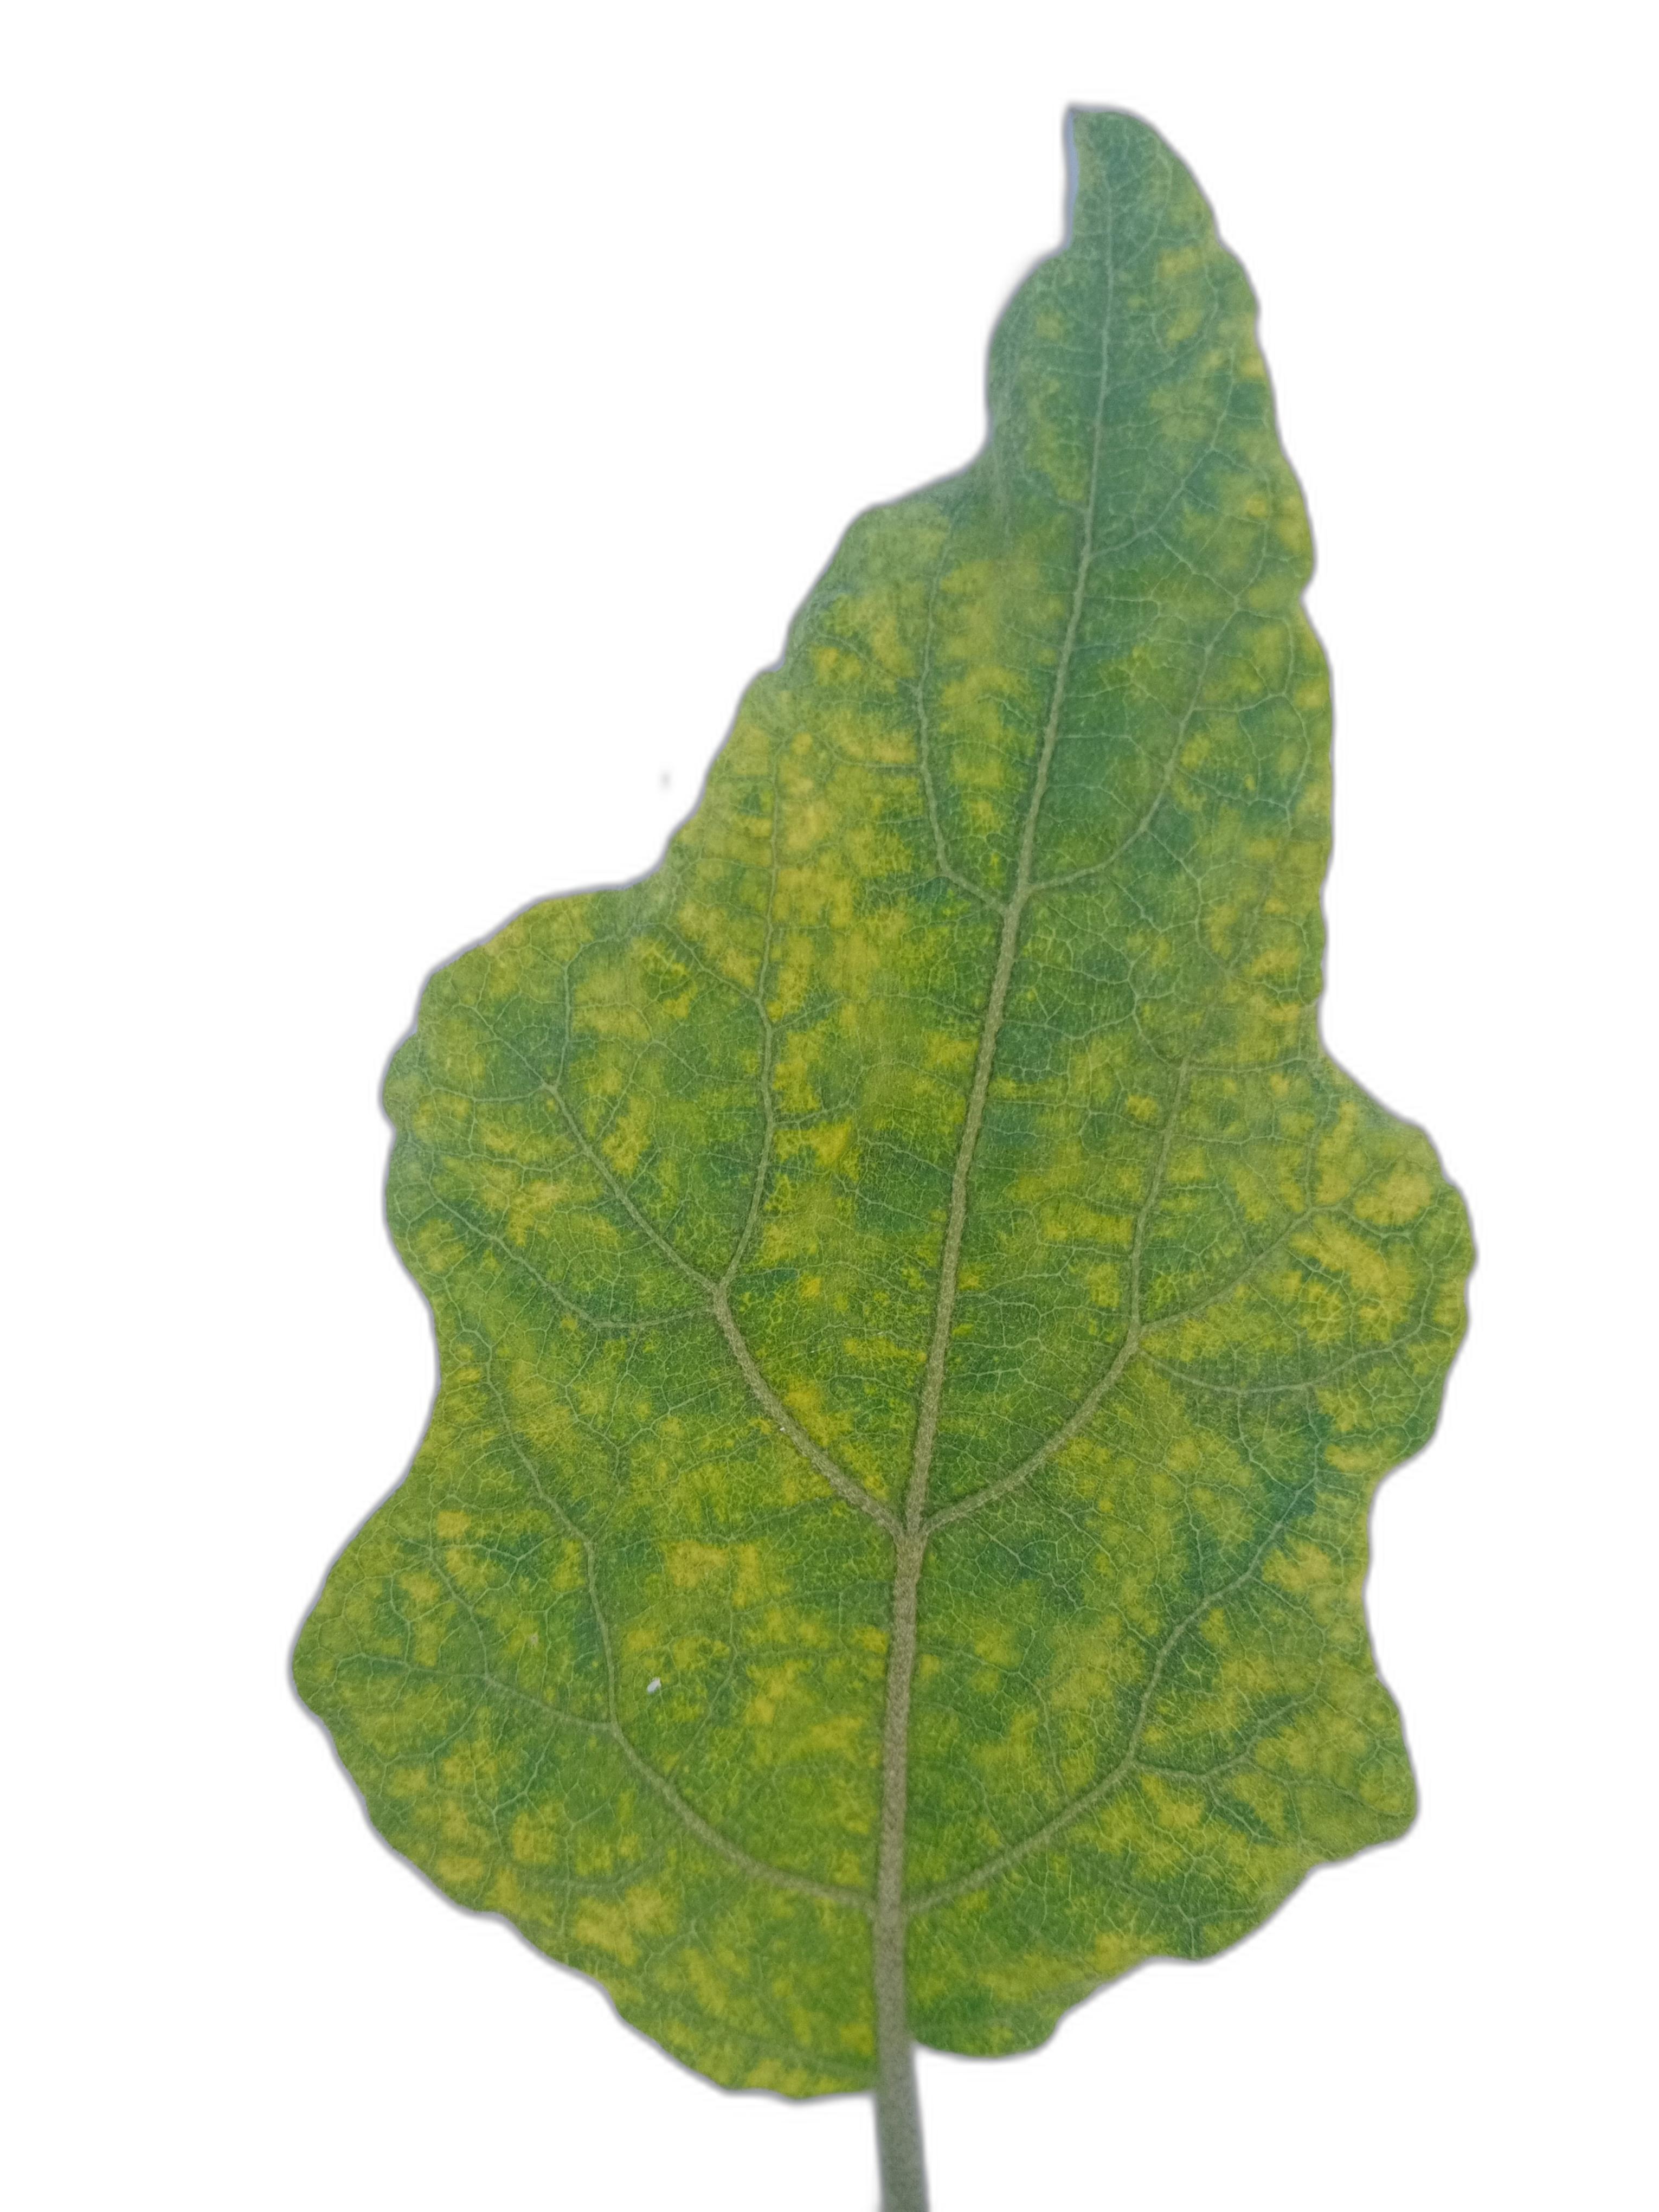
Label: Mosaic Virus Disease